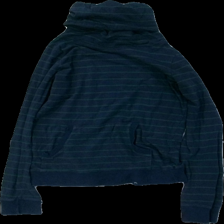
View: front
Type: Top
Category: Children
Brand: Mywear (Ica)
Colors: Blue, Green
Material: 100% cotton
Pattern: Striped
Cut: Regular, Turtle neck
Size: 146
Season: All
Stains: Minor
Price range: <50
Recommended usage: Export